List of Stargate Atlantis characters

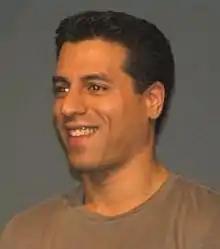
Craig Veroni played Peter Grodin

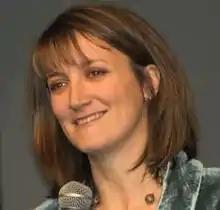
Ellie Harvie played Lindsey Novak

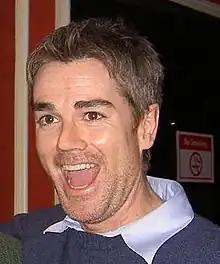
Chuck Campbell played the technician Chuck

Chuck, played by Chuck Campbell (seasons 1–5) – A technician who first appears in season 1's "The Brotherhood". He has since been a semi-regular character, and also appeared briefly in the "Stargate SG-1" episode "The Pegasus Project". Chuck is the head Gate technician on the Atlantis expedition, taking over from Peter Grodin after Grodin's death at the end of Season 1. The character did not have a name for three seasons and was always credited as "Technician" until Dr. Weir refers to him as Chuck in "First Strike". The actor believed this to be a mistake on Torri Higginson's part, but the director decided to keep the scene anyway. The character has since been referred to as "Chuck" by McKay in season 4's "Adrift" and by Carter in "Midway". In season 5's "Tracker", Dr. Keller asks Chuck to dial the Stargate, although he does not appear on-screen. In season five, Richard Woolsey tries to impress the IOA but forgets Chuck's name, calling him "Chet." Chuck is given screen time after Woolsey walks off, where he mutters under his breath "There "is" no Chet." According to Martin Wood on a DVD commentary, fans also occasionally refer to him as "the Chucknician".